Pep Guardiola

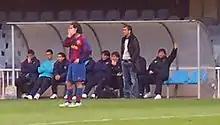
Guardiola coaching Barcelona B in 2008

Guardiola was appointed manager of Barcelona B on 21 June 2007 with Tito Vilanova as his assistant. Under his guidance, the team subsequently won their Tercera División group and qualified for the 2008 Segunda División B playoffs, which the team won, thereby achieving promotion. Barcelona President Joan Laporta announced in May 2008 that Guardiola would be appointed manager of the senior Barcelona squad to replace Frank Rijkaard at the end of the 2007–08 season.